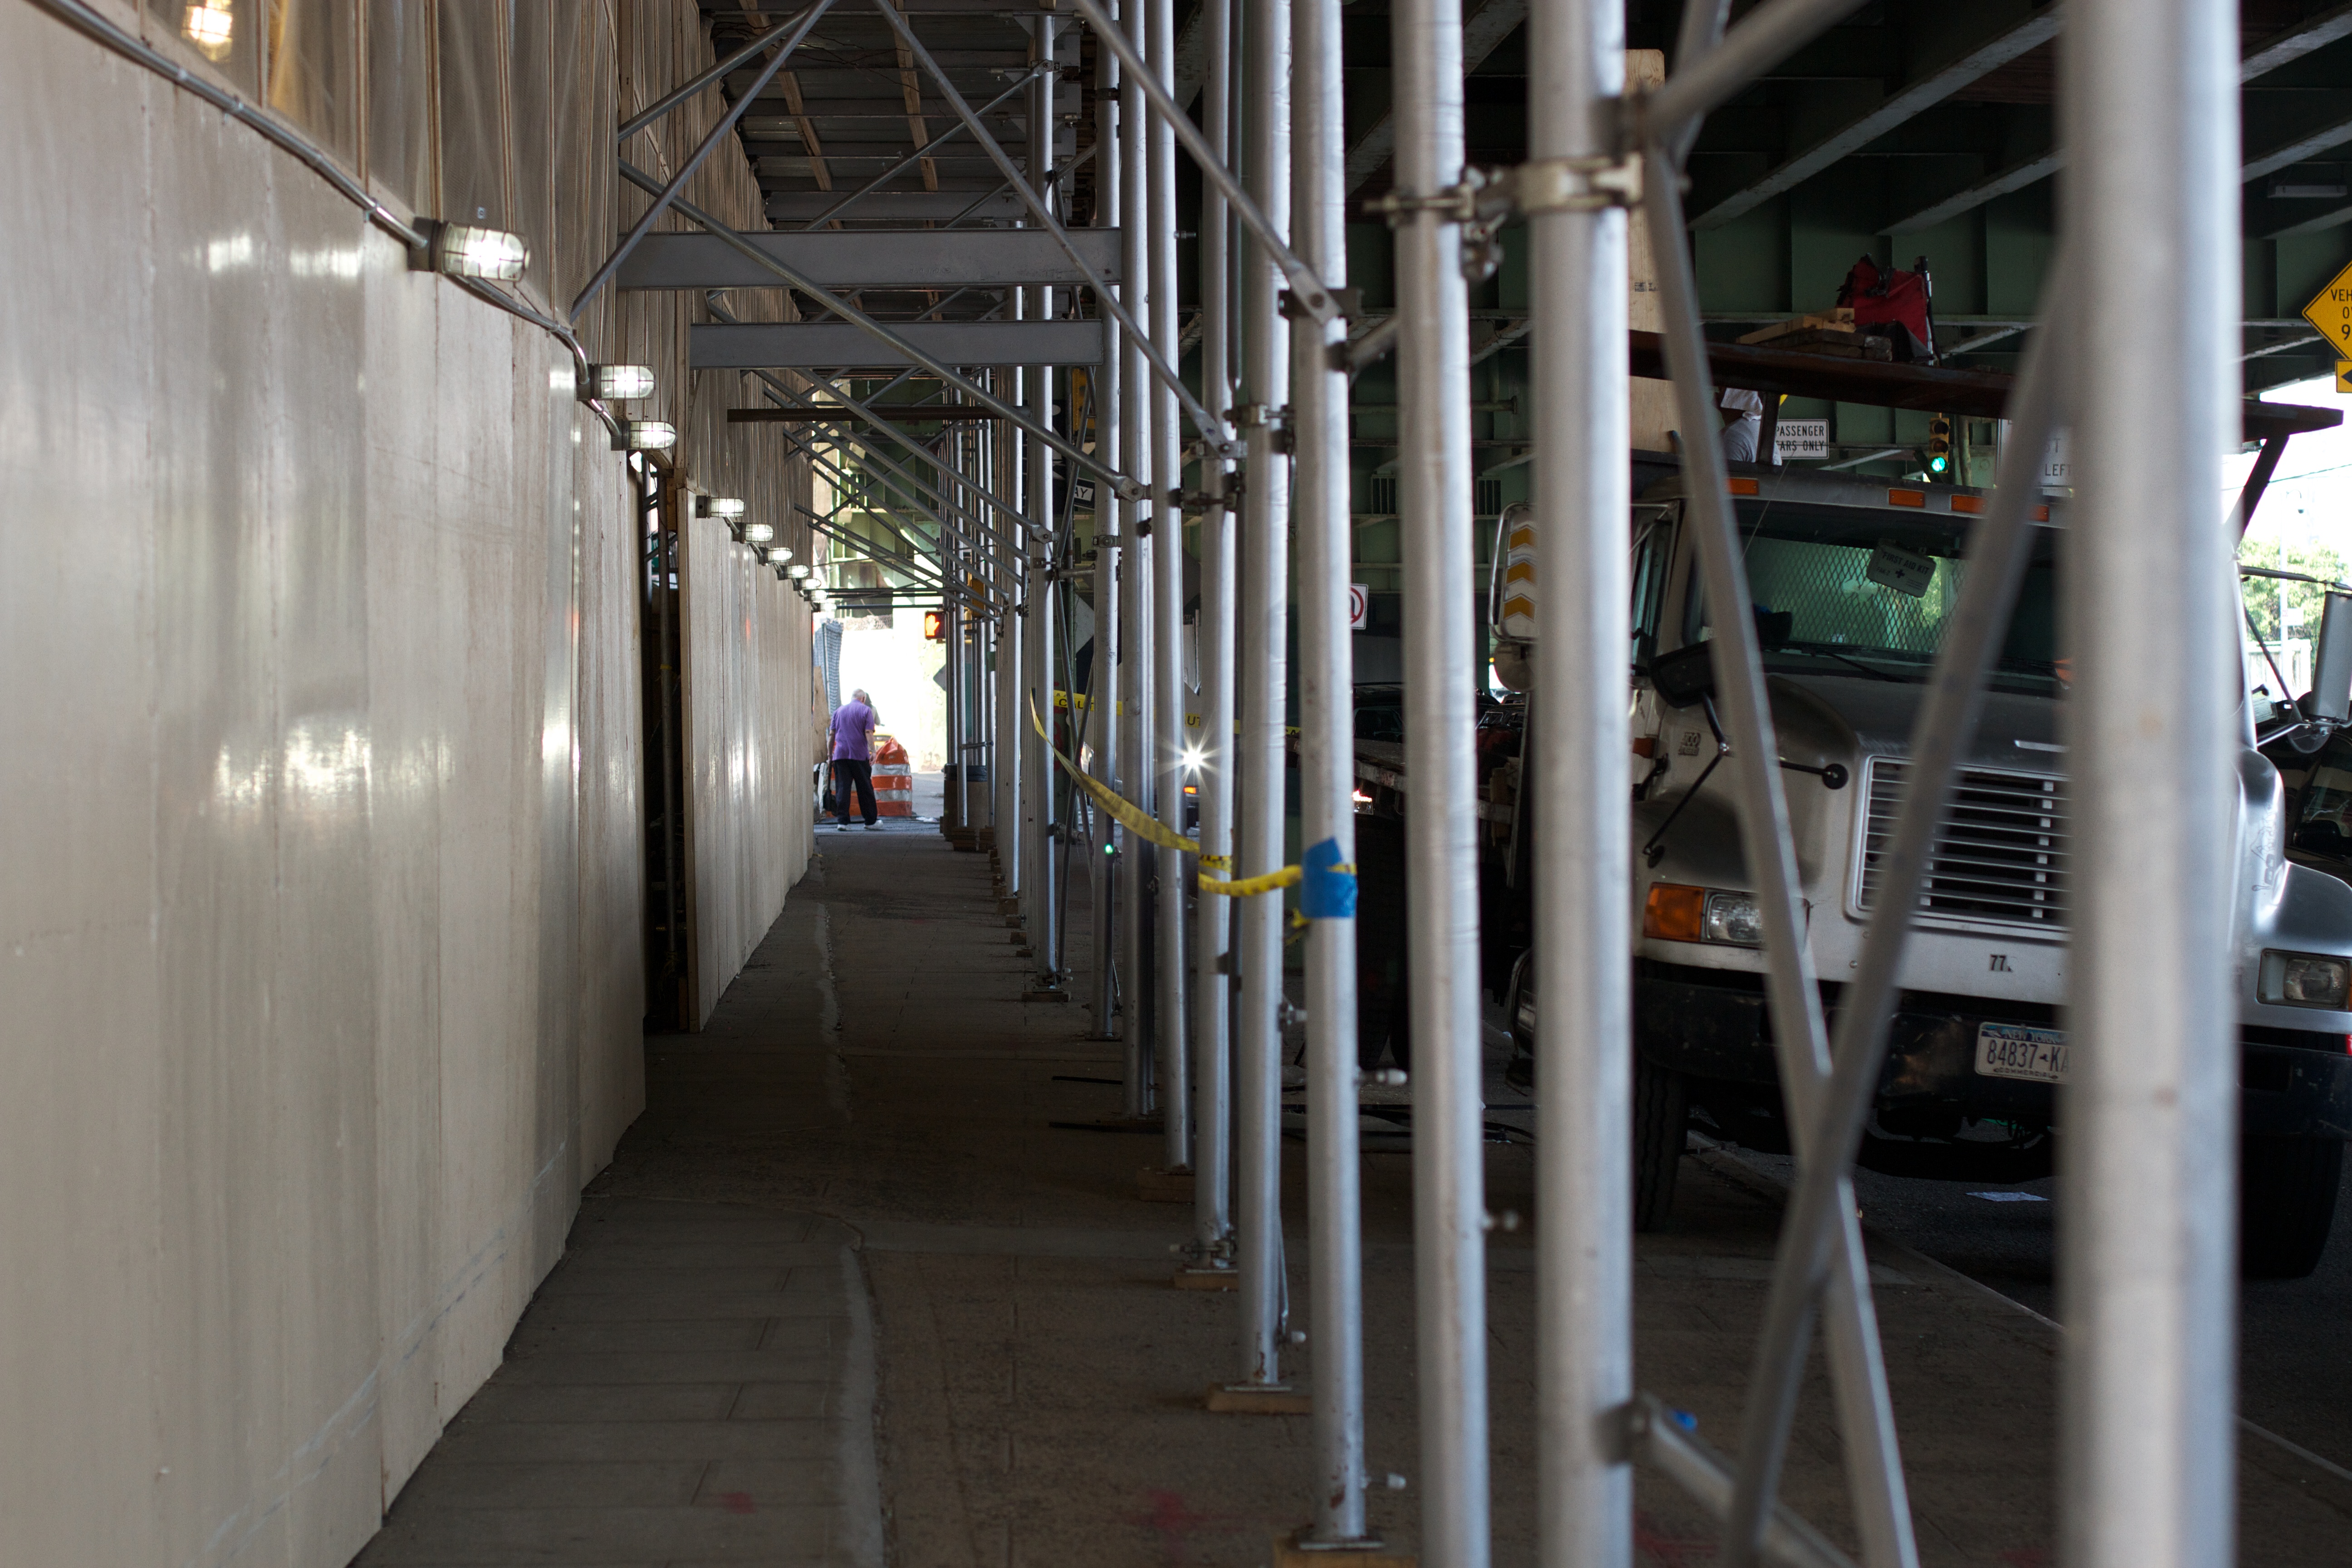
architecture, building, transport, hall, factory, industry, public transport, interior design, aisle, raildog, urban area